Roger Poidatz

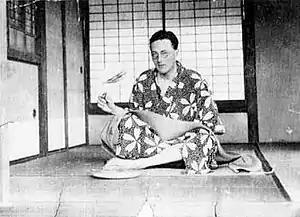
Roger Poidatz au Japon

Roger Poidatz (1894 – 14 August 1976) was a French writer best known by his pseudonym, Thomas Raucat.